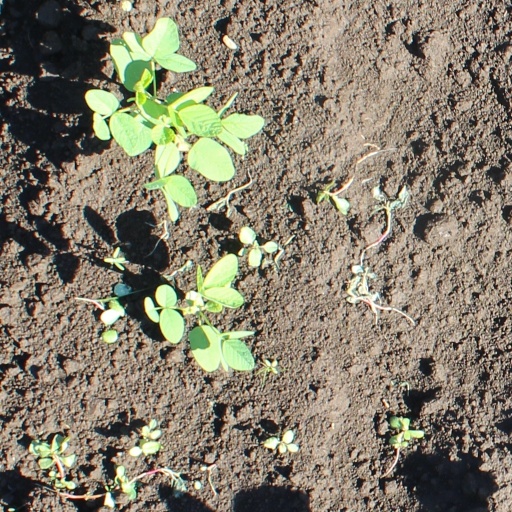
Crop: soybean